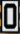
Number: 0